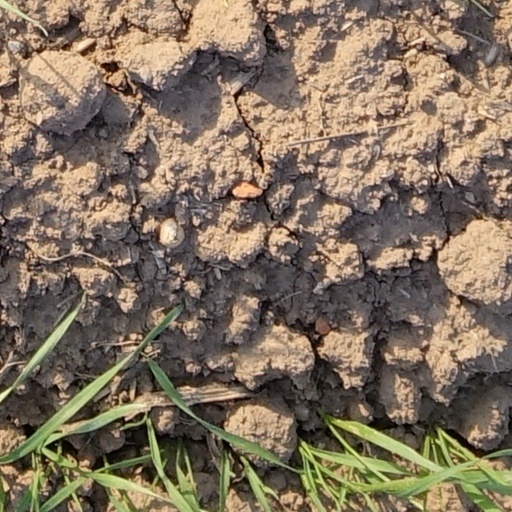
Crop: wheat